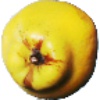
Label: Quince 1